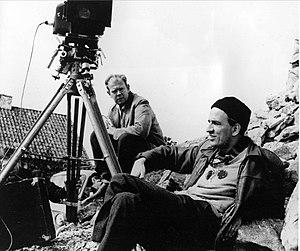
Ingmar Bergman [ˈɪŋːmar ˈbærjman] est un metteur en scène, scénariste et réalisateur suédois, né à Uppsala le 14 juillet 1918 et mort le 30 juillet 2007 sur l'île de Fårö.
Sven Nykvist est un directeur de la photographie et réalisateur suédois.